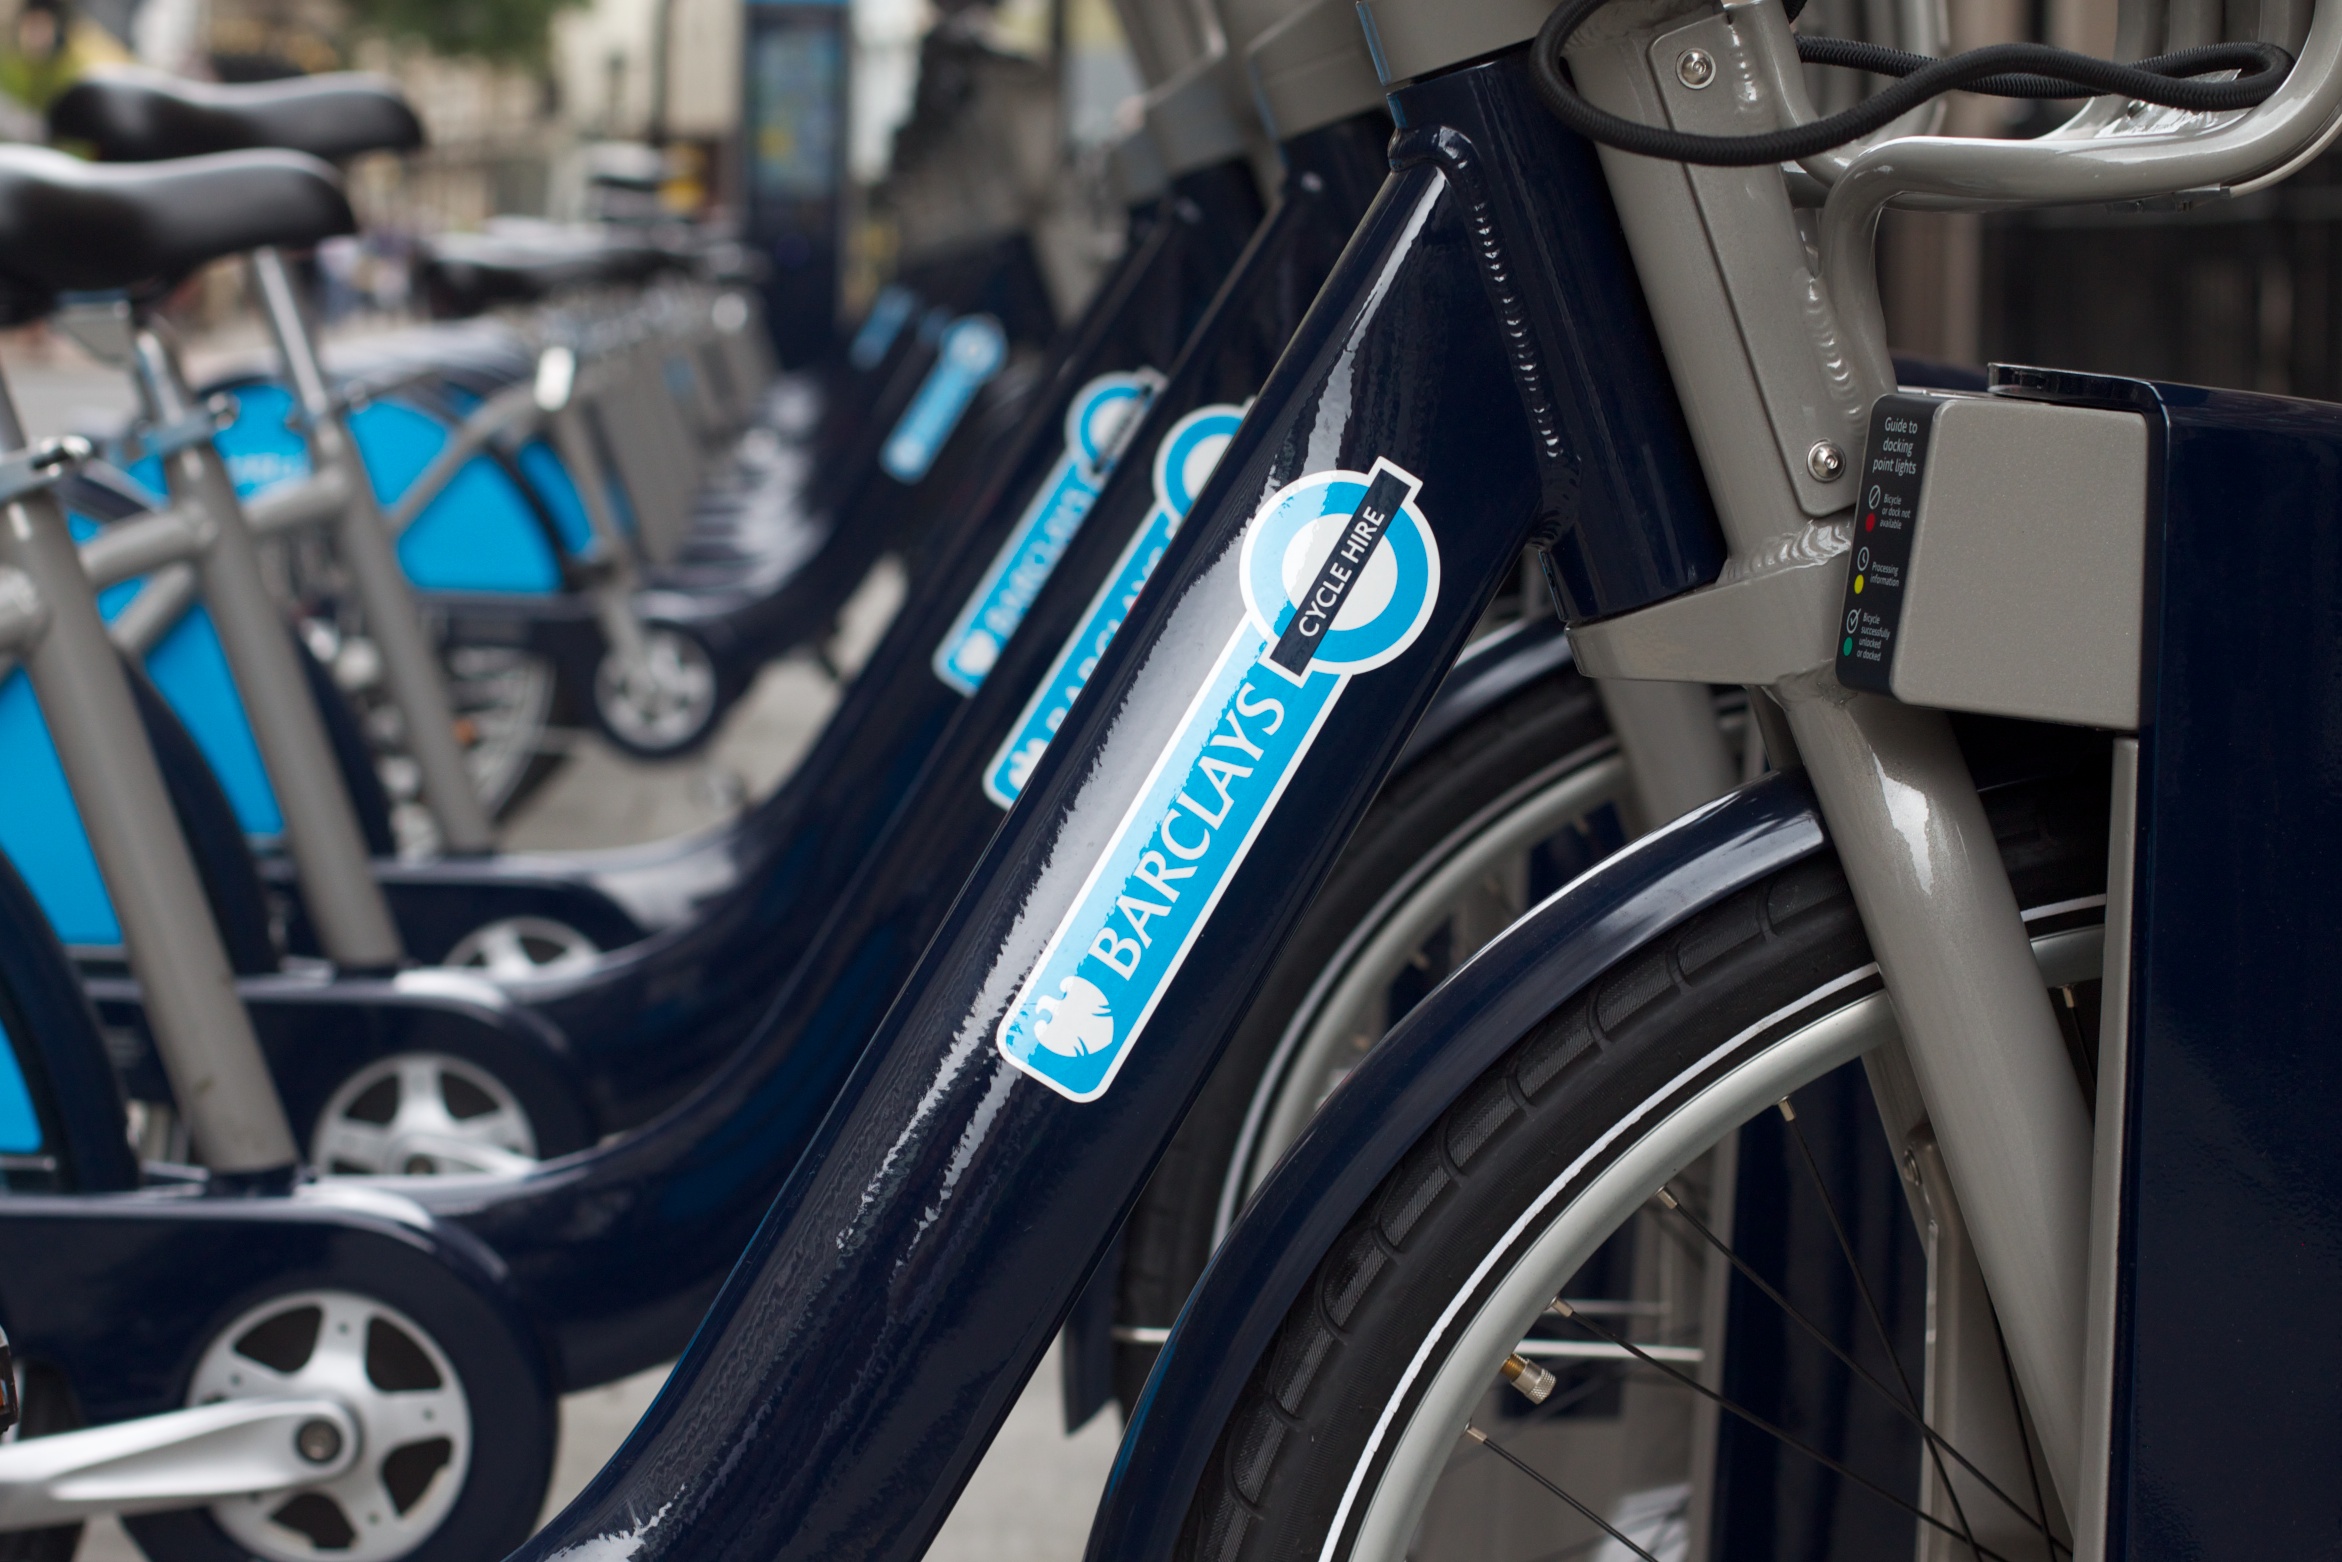
wheel, bicycle, vehicle, tire, sports equipment, england, cycling, london, land vehicle, road bicycle